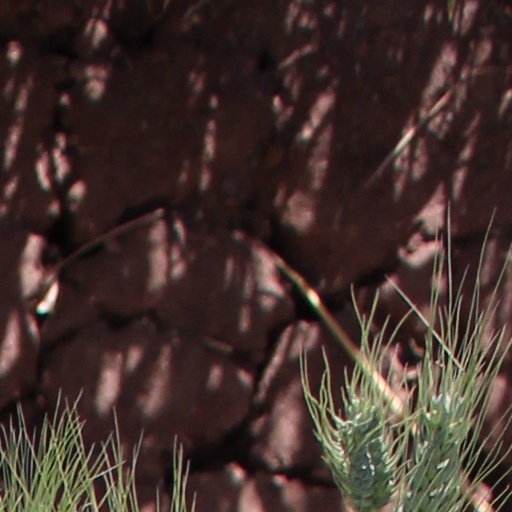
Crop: wheat